Maynard G. Krebs

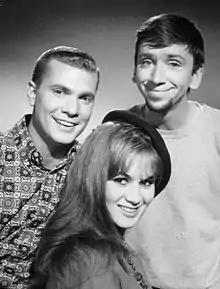
Maynard G. Krebs (Bob Denver, right), Dobie Gillis (Dwayne Hickman, left), and one of Dobie's "many loves", Yvette LeBlanc (Danielle De Metz), in a publicity still promoting the "Dobie Gillis" episode "Parlez-Vous English", originally aired December 27, 1960.

Maynard Gwalter Krebs is the "beatnik" sidekick of the title character in the U.S. television sitcom "The Many Loves of Dobie Gillis", which aired on CBS from 1959 to 1963.